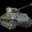
Label: tank